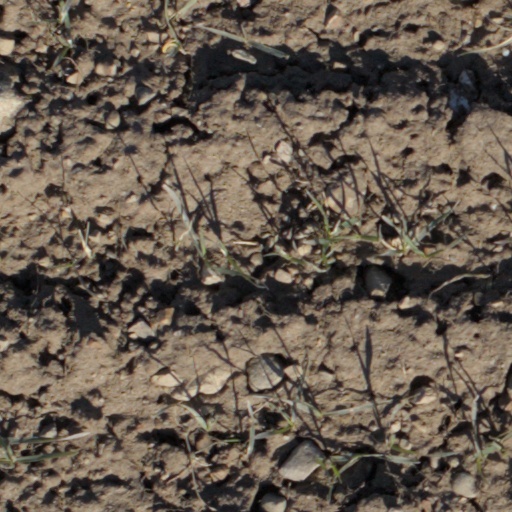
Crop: wheat